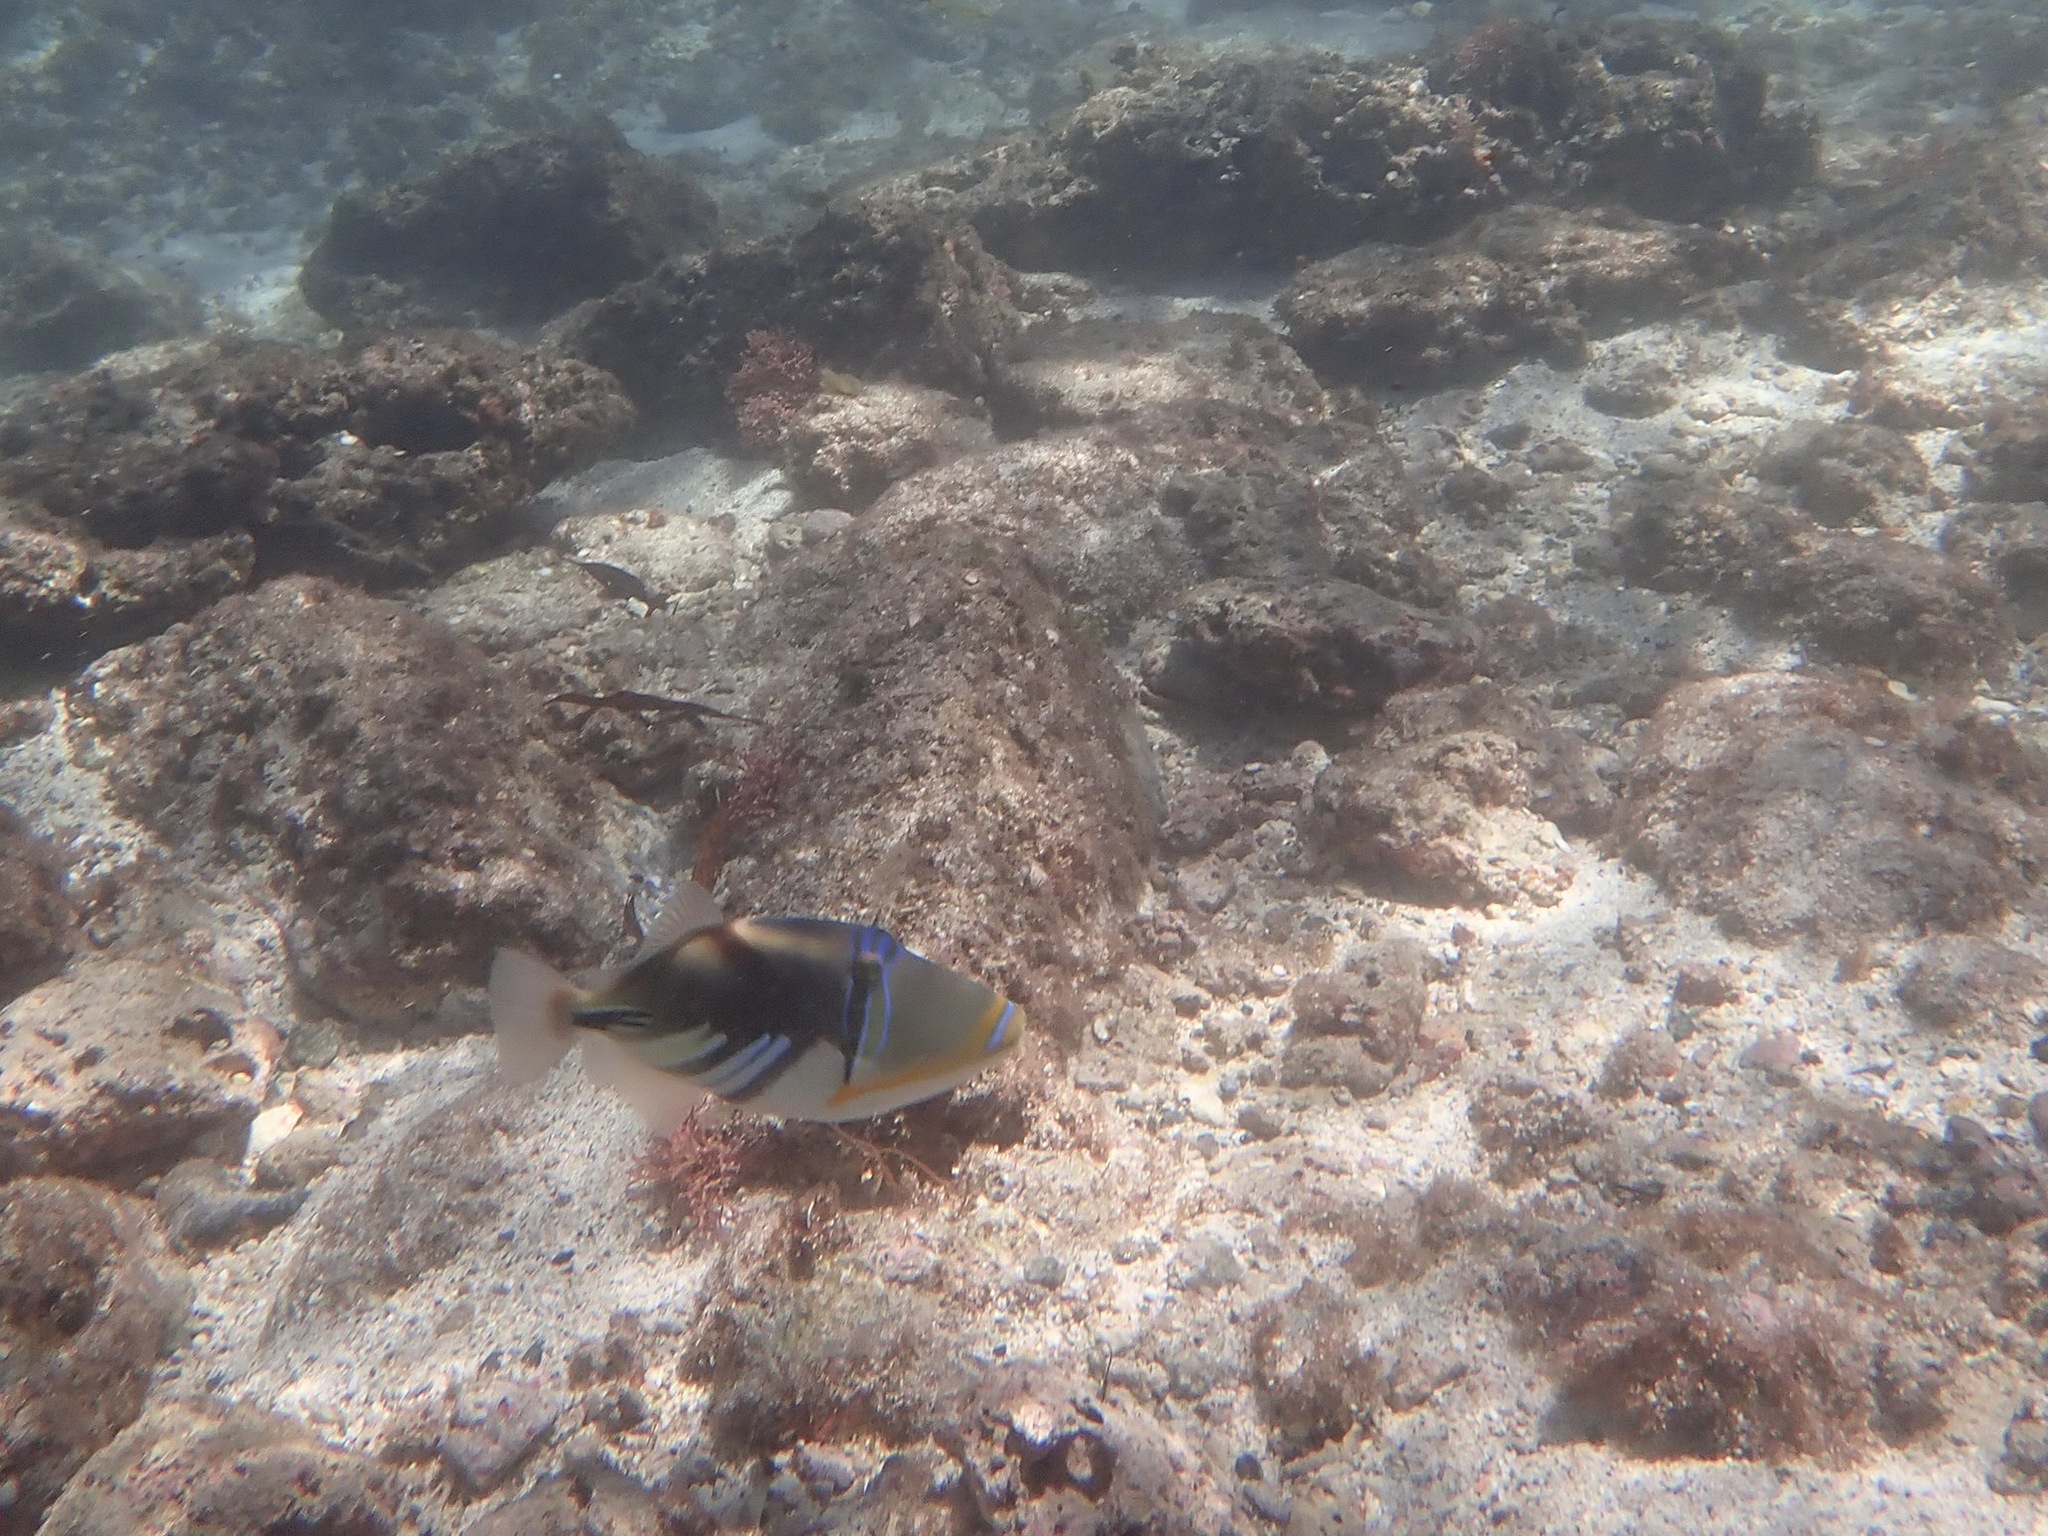
Rhinecanthus aculeatus (Lagoon Triggerfish)